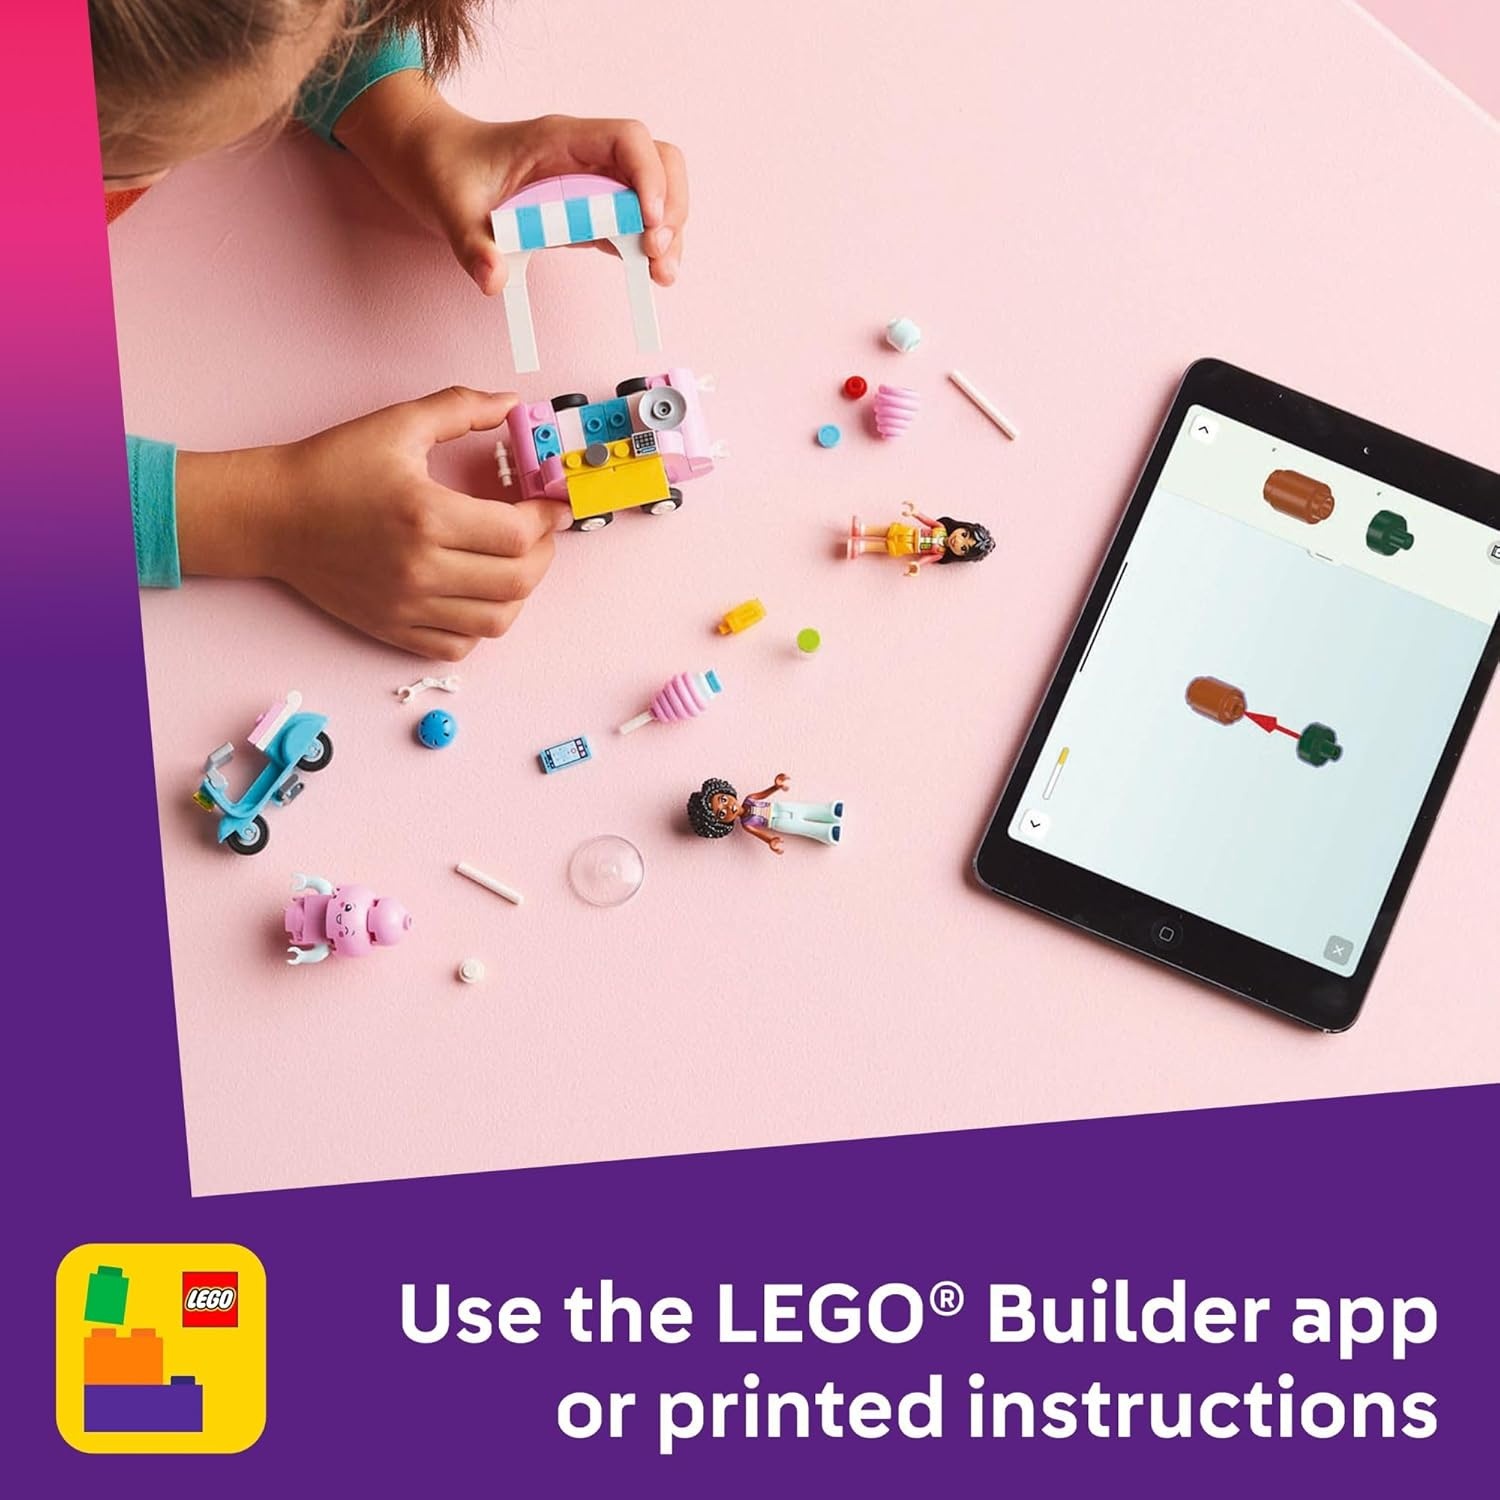
Cotton Candy Stnd Scooter
Meet Liann and Jamila, two friends that serve and buy cotton candy treats to enjoy together Features a mobile cotton candy stand with a cash register, a sweet mascot, and a scooter 110 pieces Ages 6+
Brand: Lego
Category: Toys & Games > Toys > Dolls, Playsets & Toy Figures > Toy Playsets > Picnic Playsets